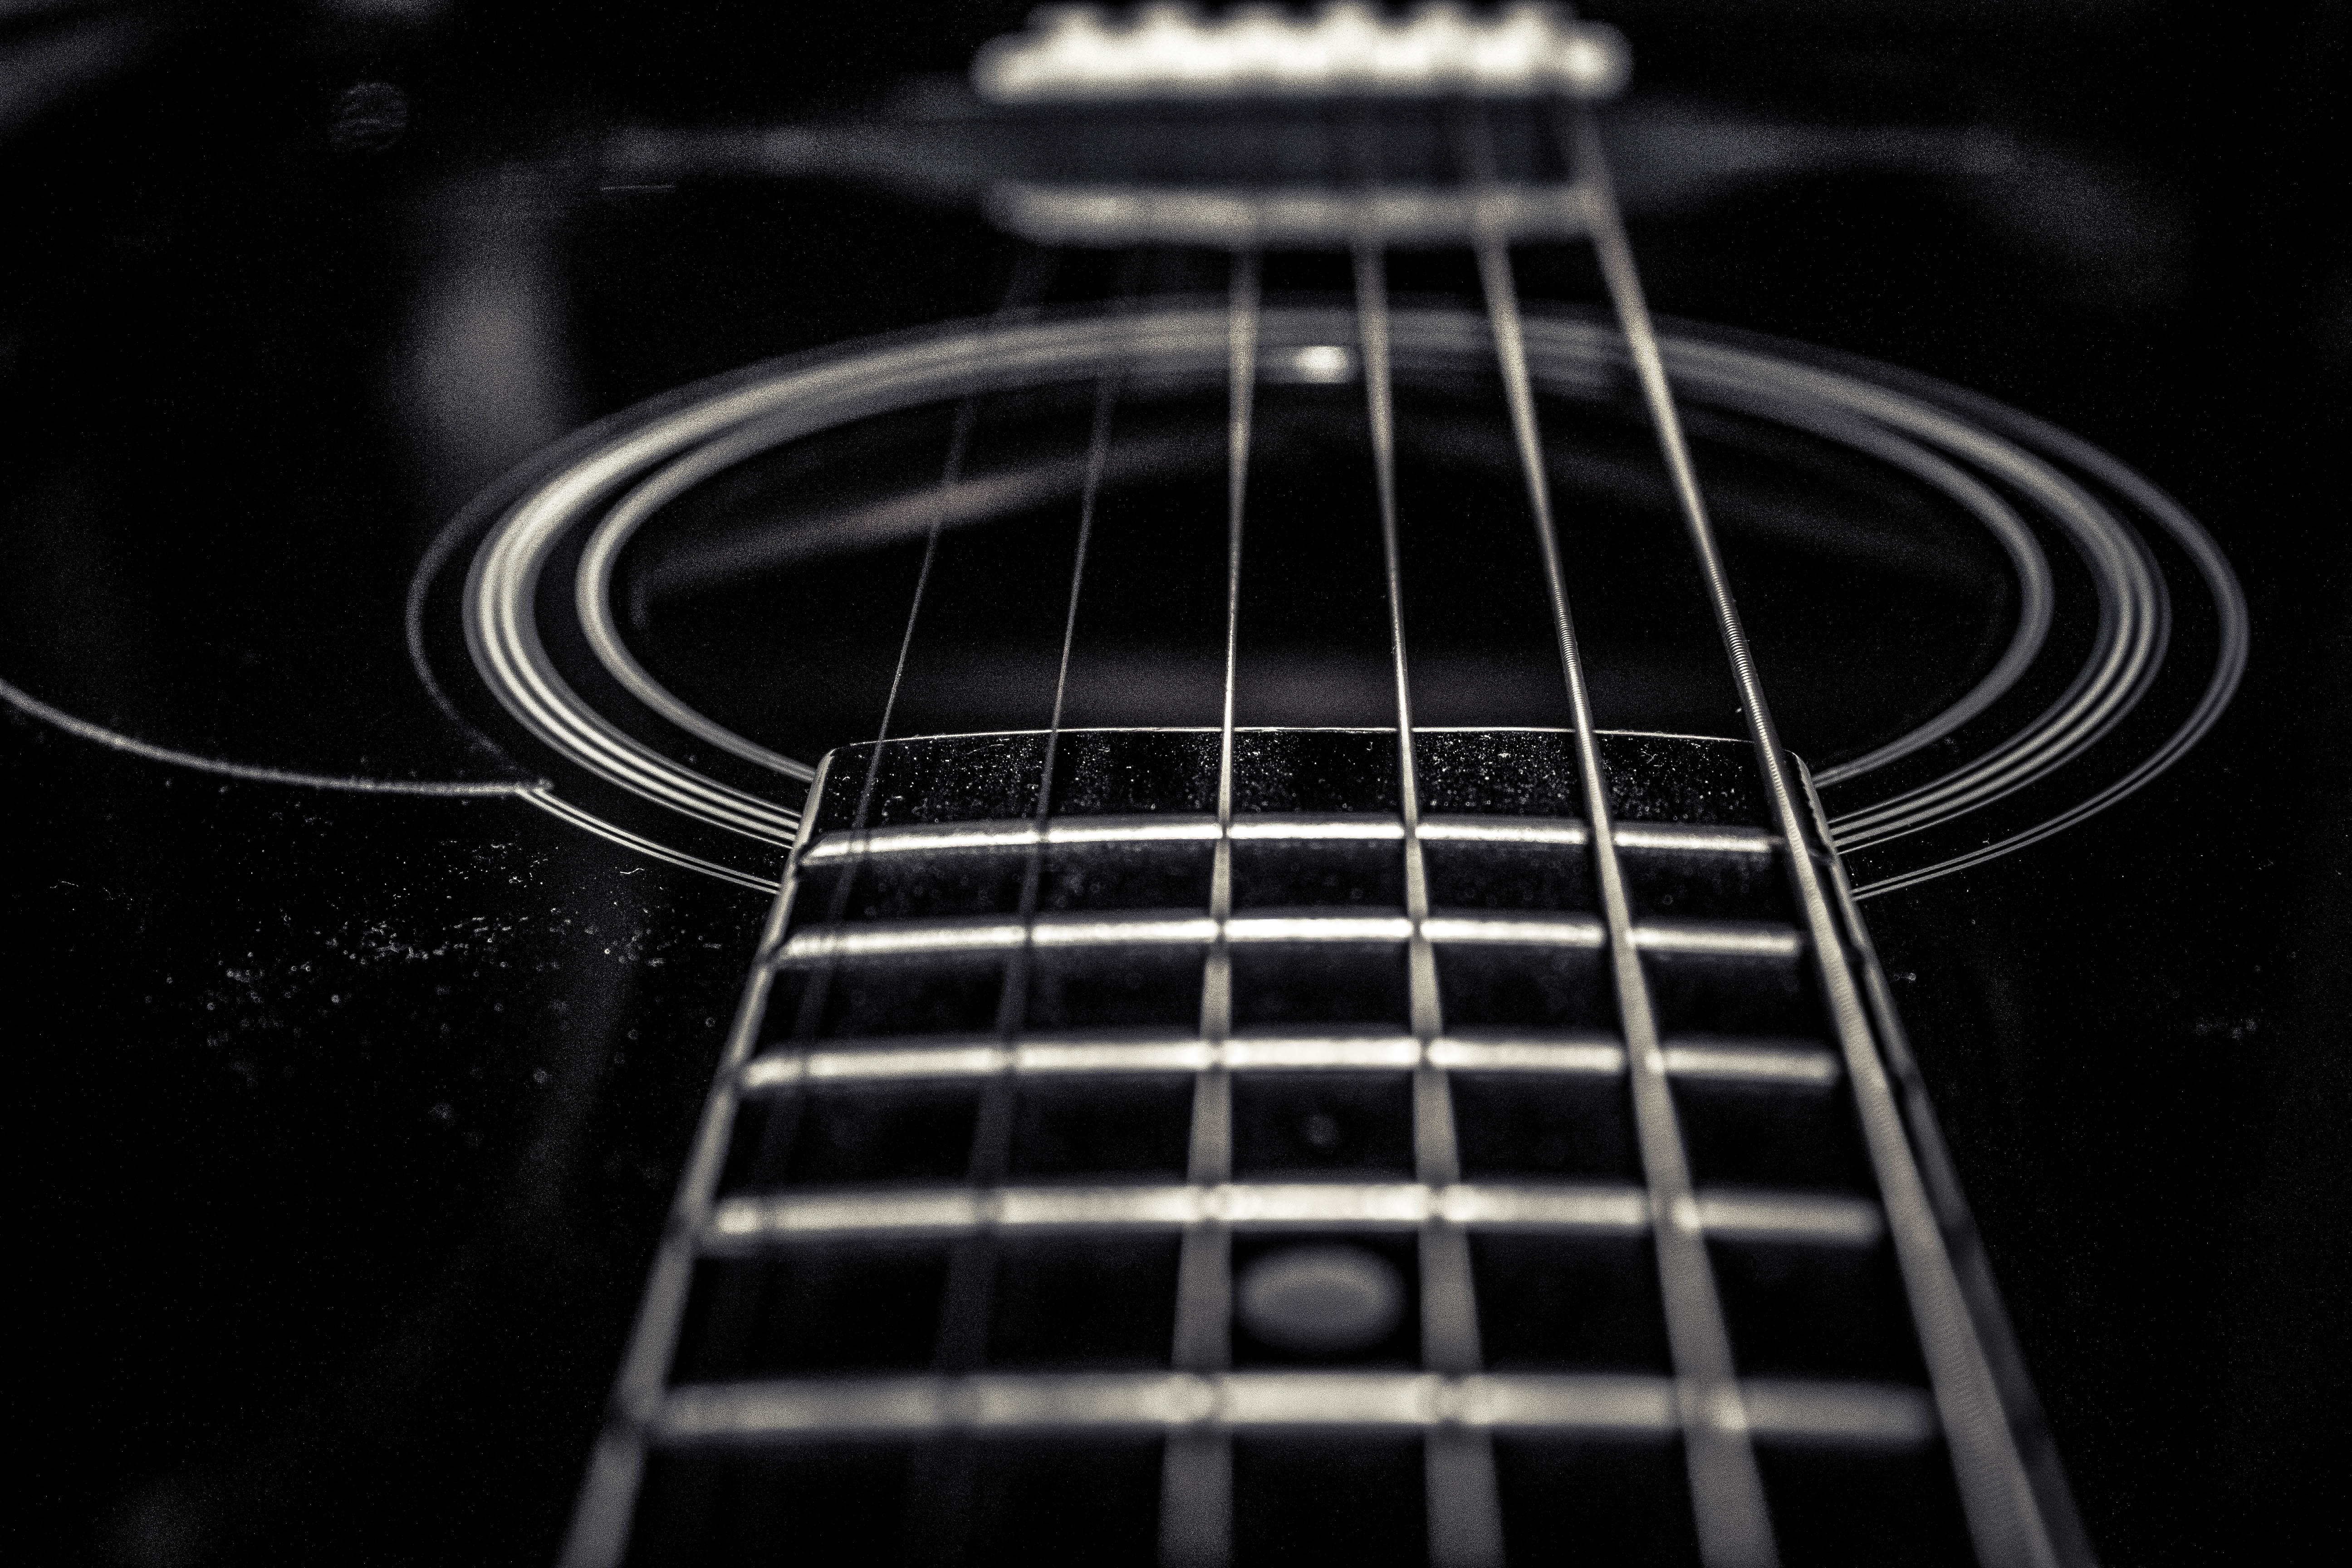
guitar, bass guitar, black, black and white, acoustic guitar, slide guitar, musical instrument, plucked string instruments, close up, string instrument, acoustic electric guitar, bassist, monochrome, guitarist, monochrome photography, electric guitar